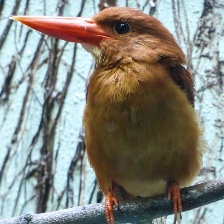
Species: RUDY KINGFISHER
Scientific name: HALCYON COROMANDA